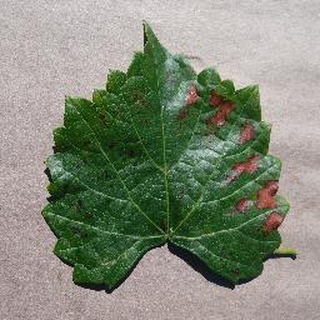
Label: grape_esca_black_measles